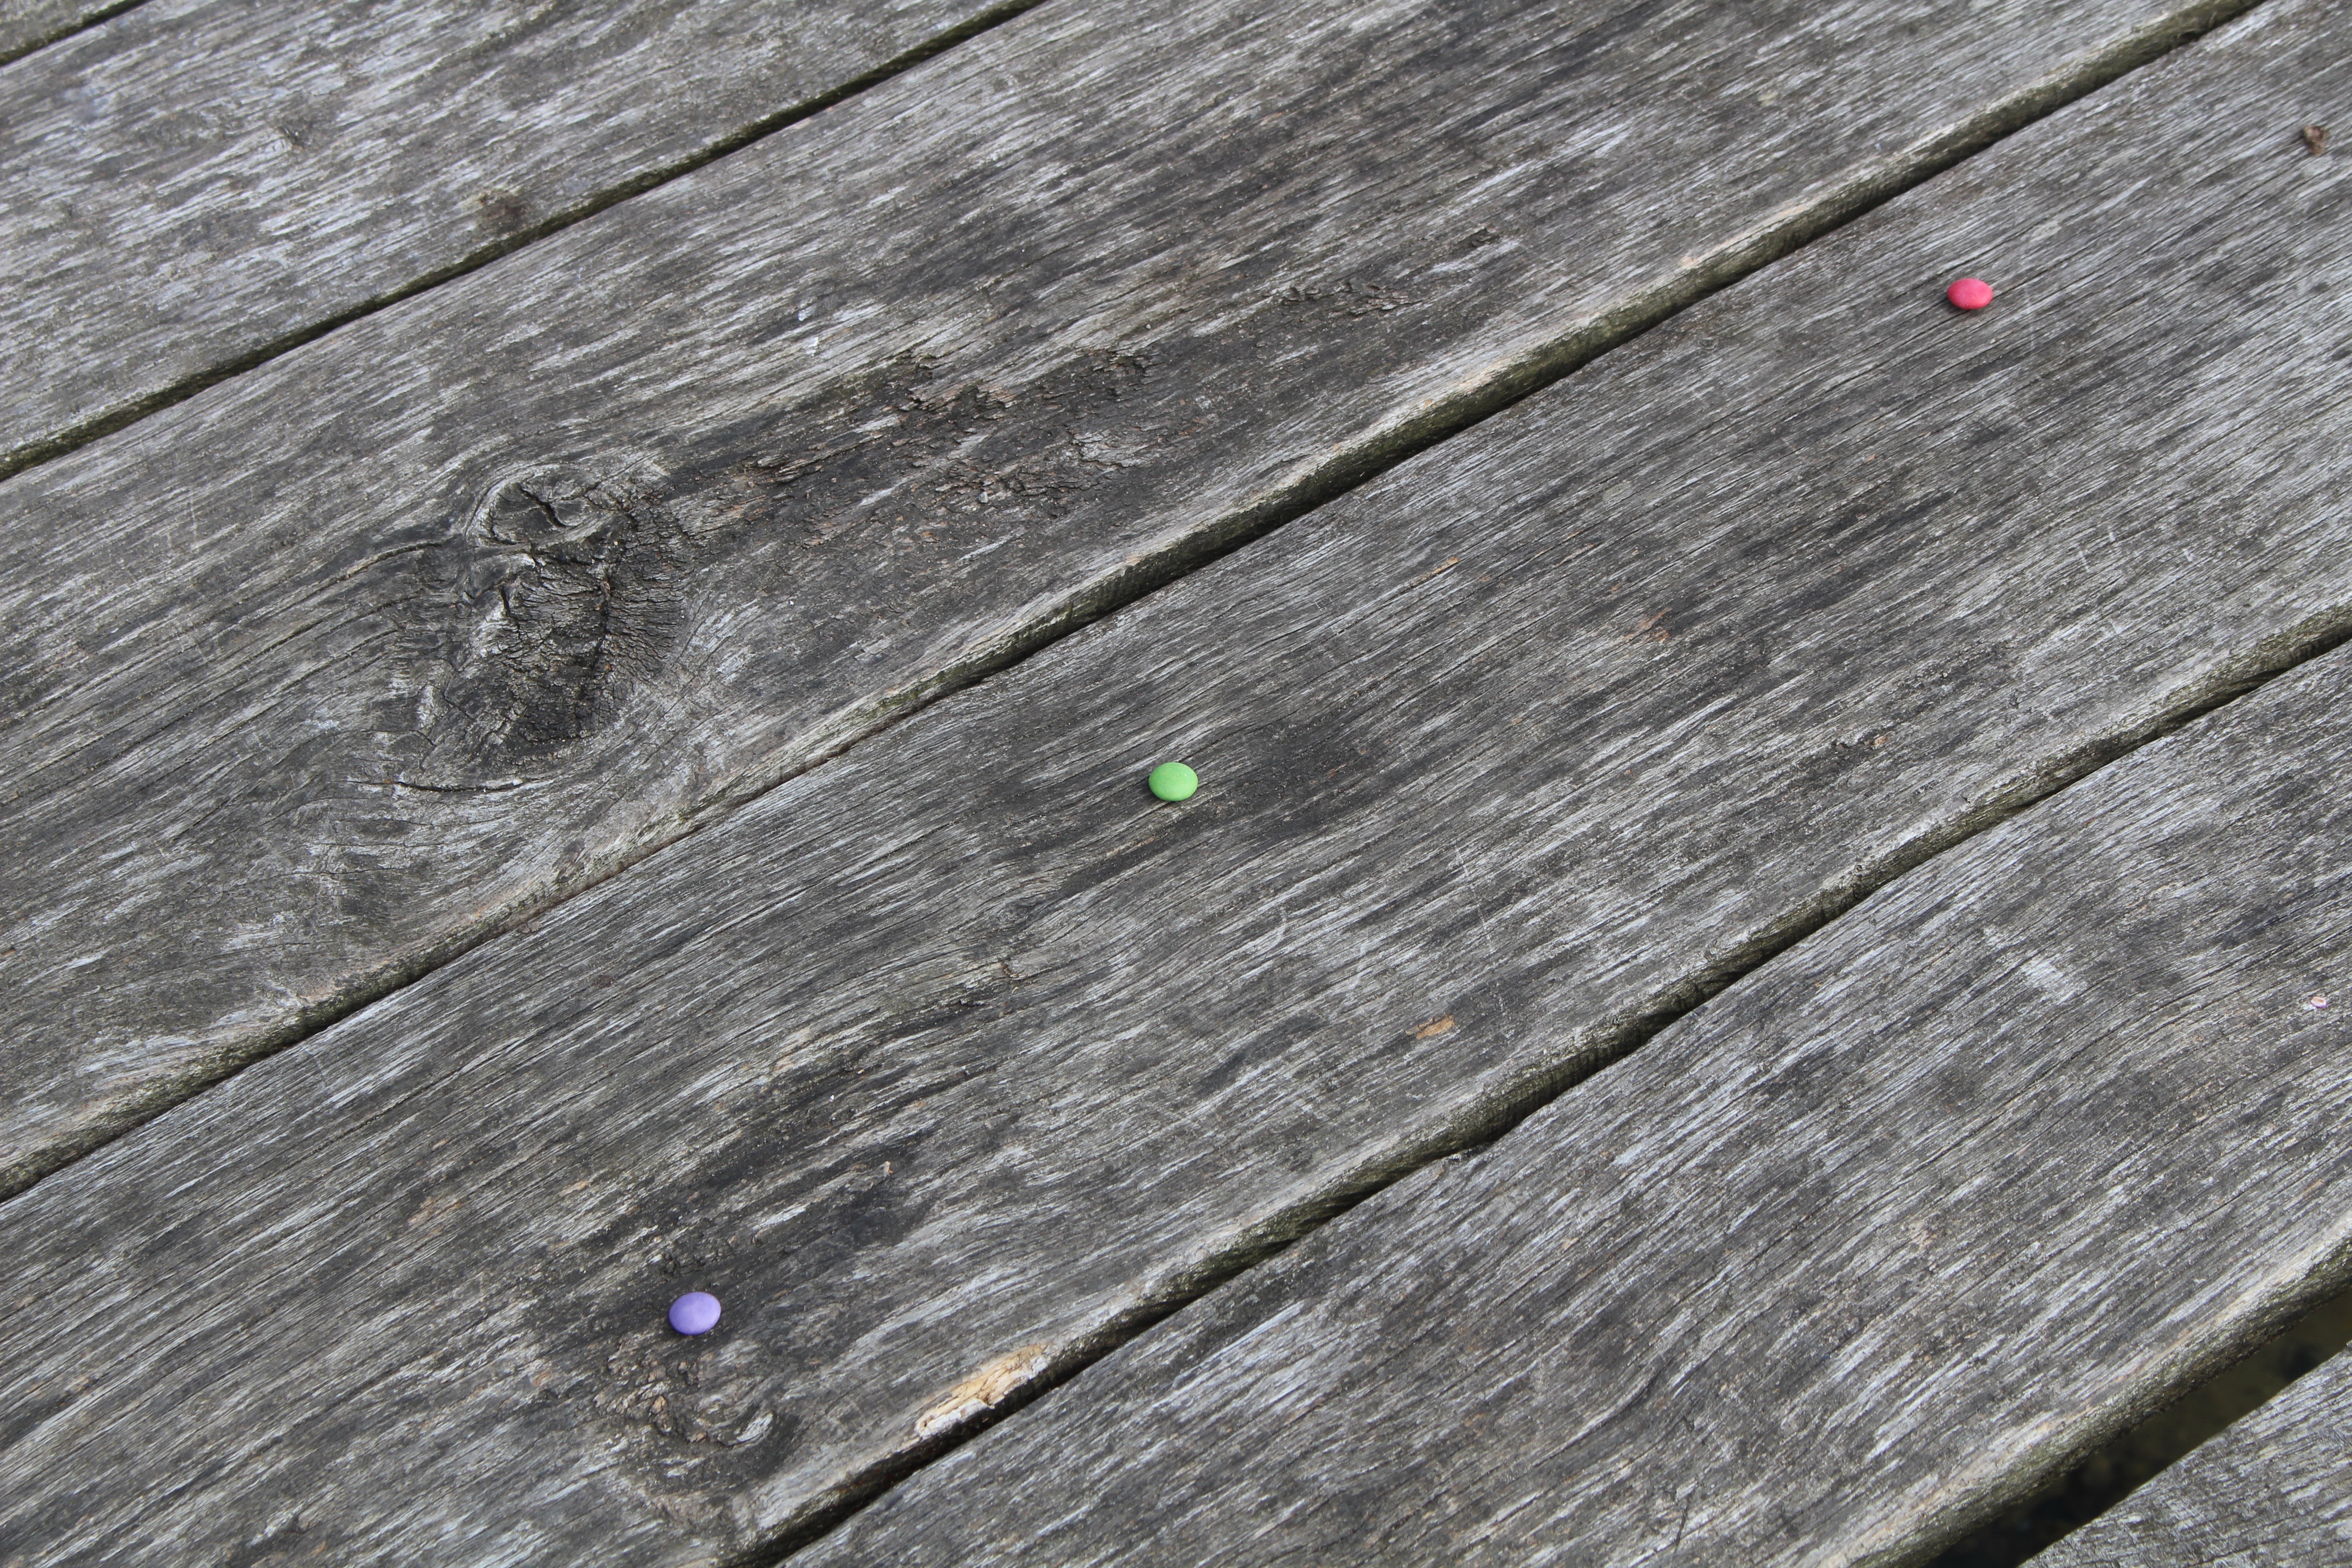
nature, rock, boardwalk, wood, bridge, floor, roof, wall, pier, idyllic, web, line, jetty, close, material, beads, smarties, wooden bridge, wooden boards, flooring, road surface, wood transition, colorful dots, iritation